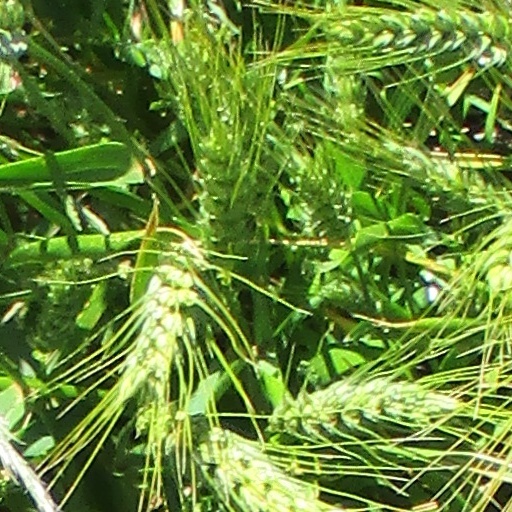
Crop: wheat